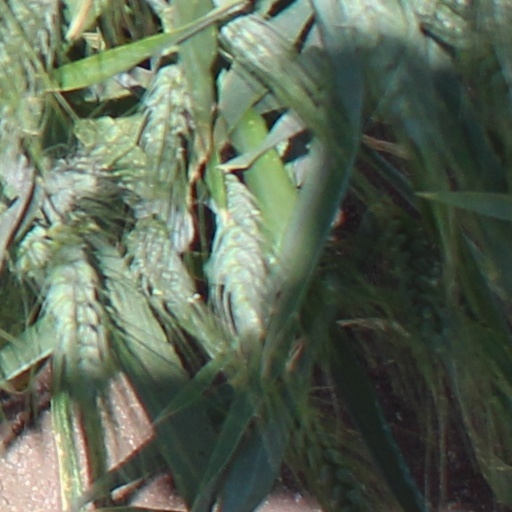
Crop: wheat